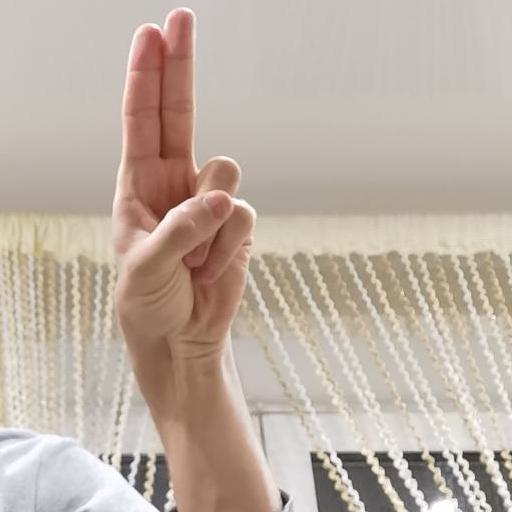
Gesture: two_up